Ajahn Thate

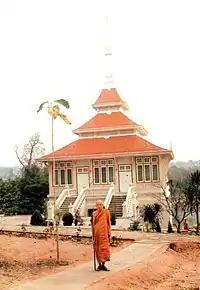
Ajahn Thate at Wat Hin Maak Peng, c.1991.

The cremation of Venerable Ajahn Thate took place on 8 January 1996, a day of bright sunshine. People from all over Thailand — led by HM the King Bhumibol Adulyadej and the royal family — came to pay their final respects. Each region where the Venerable Ajahn had stayed was represented — even from overseas. It is estimated that there were ten thousand monks present and many hundreds of thousands of lay people. The temporary car park was filled with up to thirty thousand vehicles, including many small and large buses from all parts of Thailand. There were free food stalls and refreshments. A half a million memorial books of the Venerable Ajahn Thate's teachings were distributed free to those present.